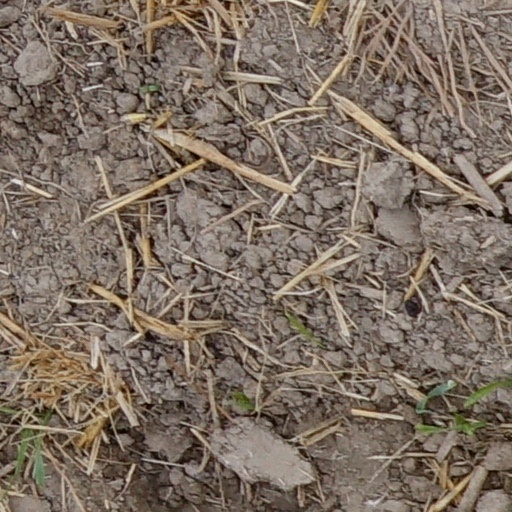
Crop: wheat